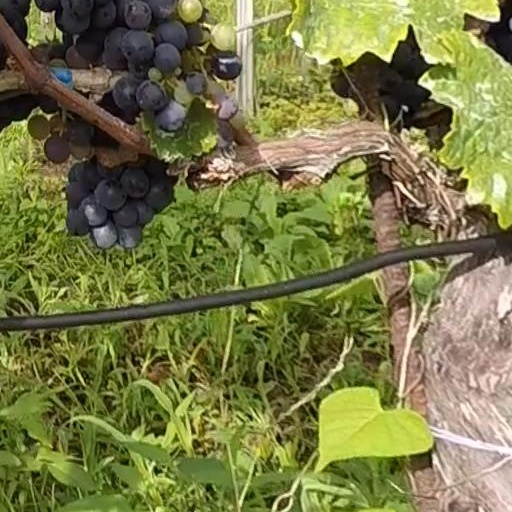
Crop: grape